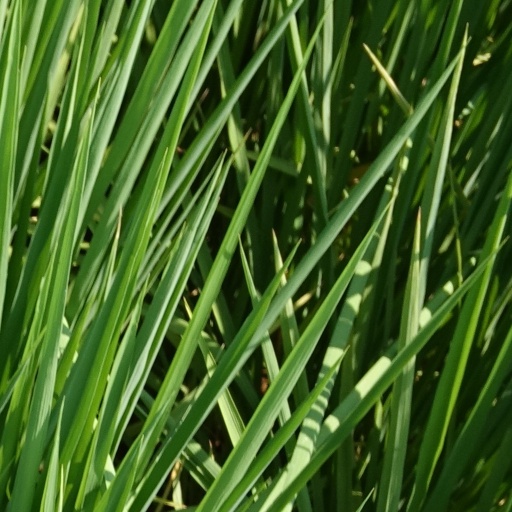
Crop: rice